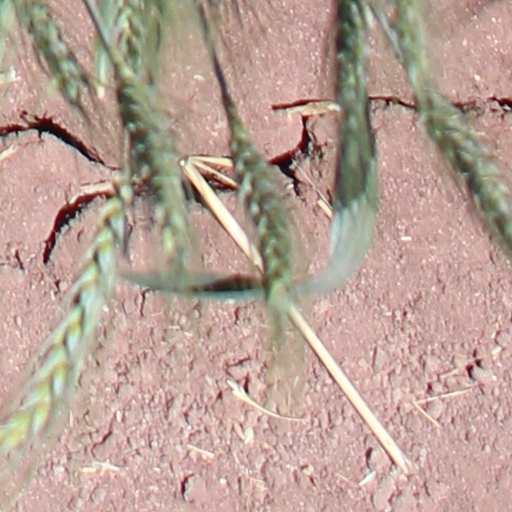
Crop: wheat